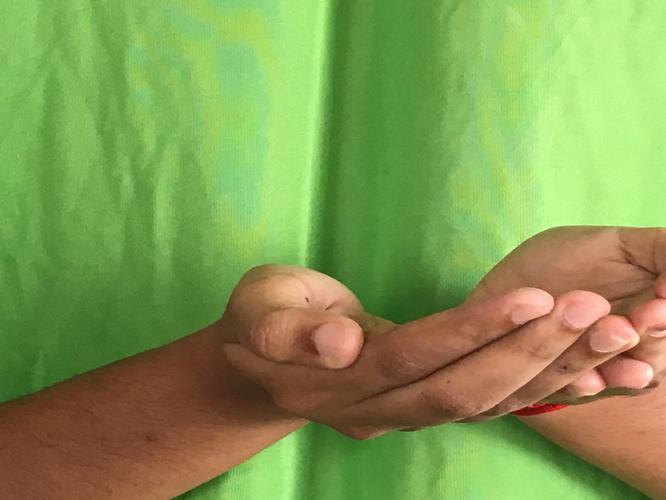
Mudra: Pushpaputa
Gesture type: double_hand